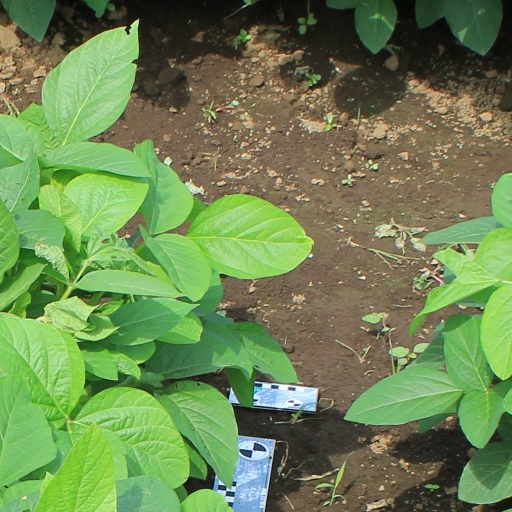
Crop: soybean